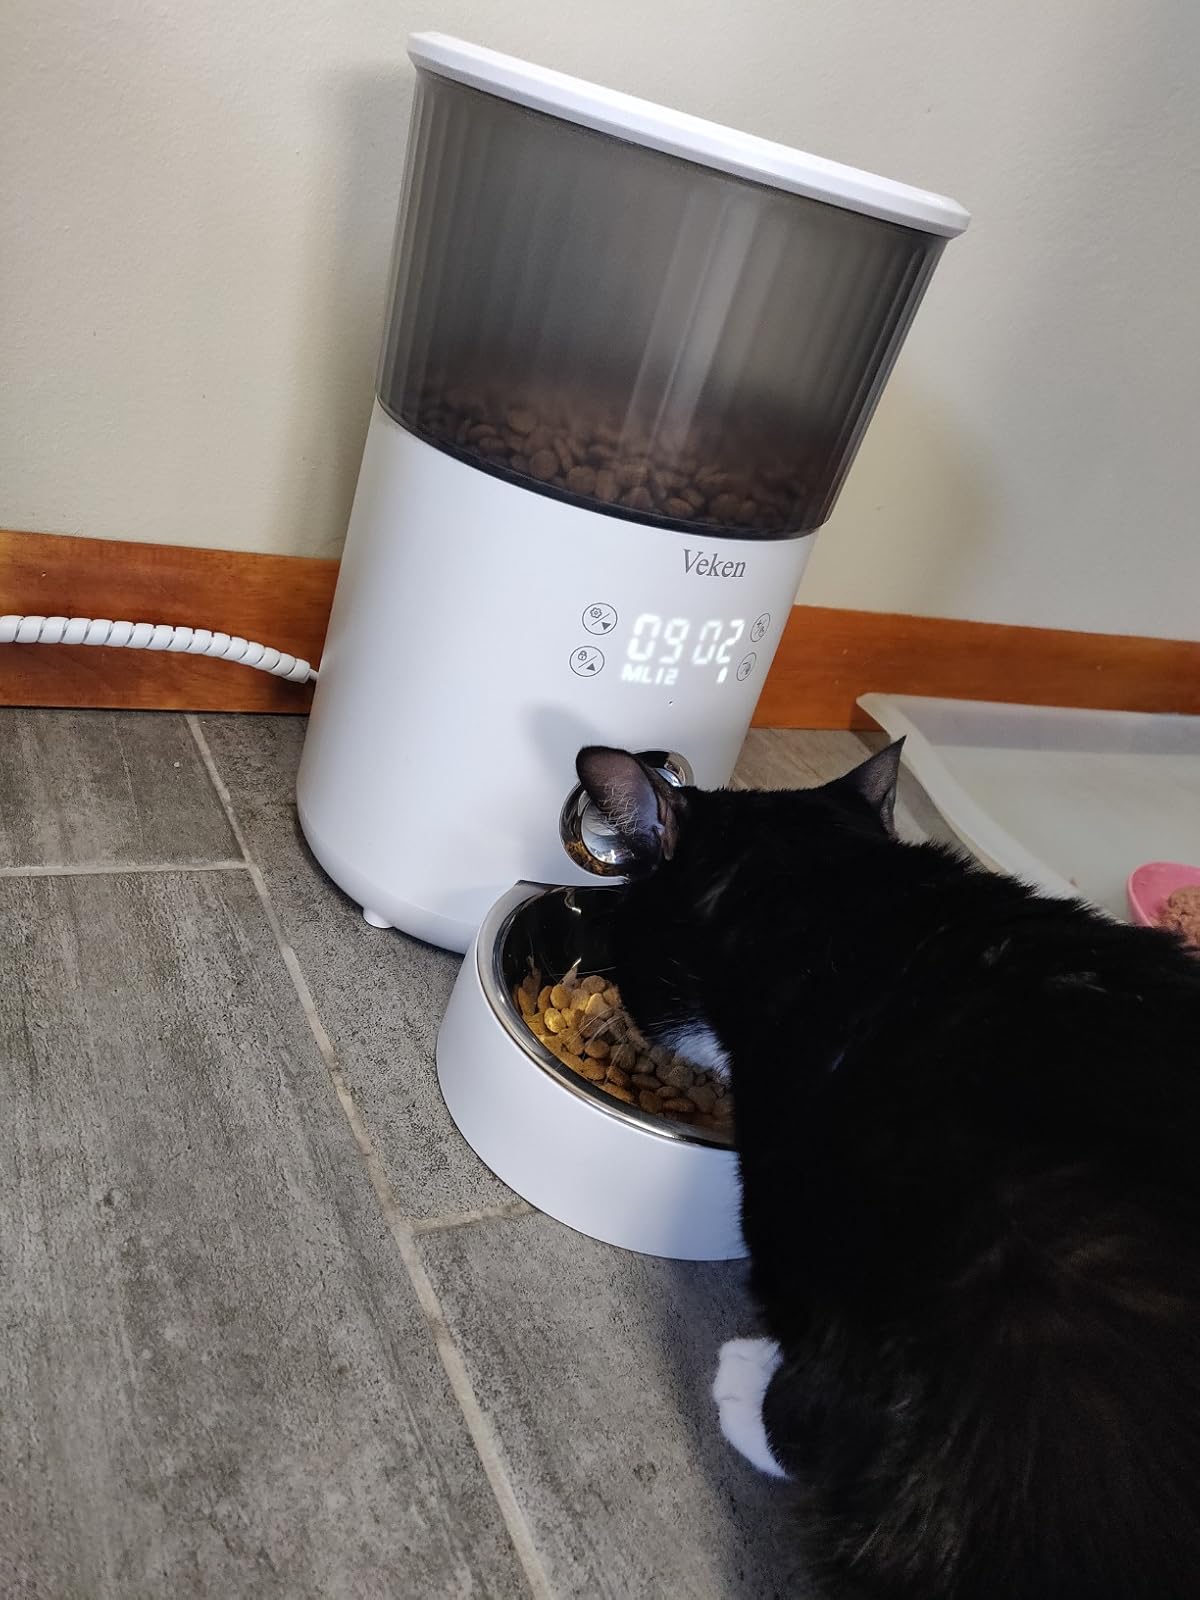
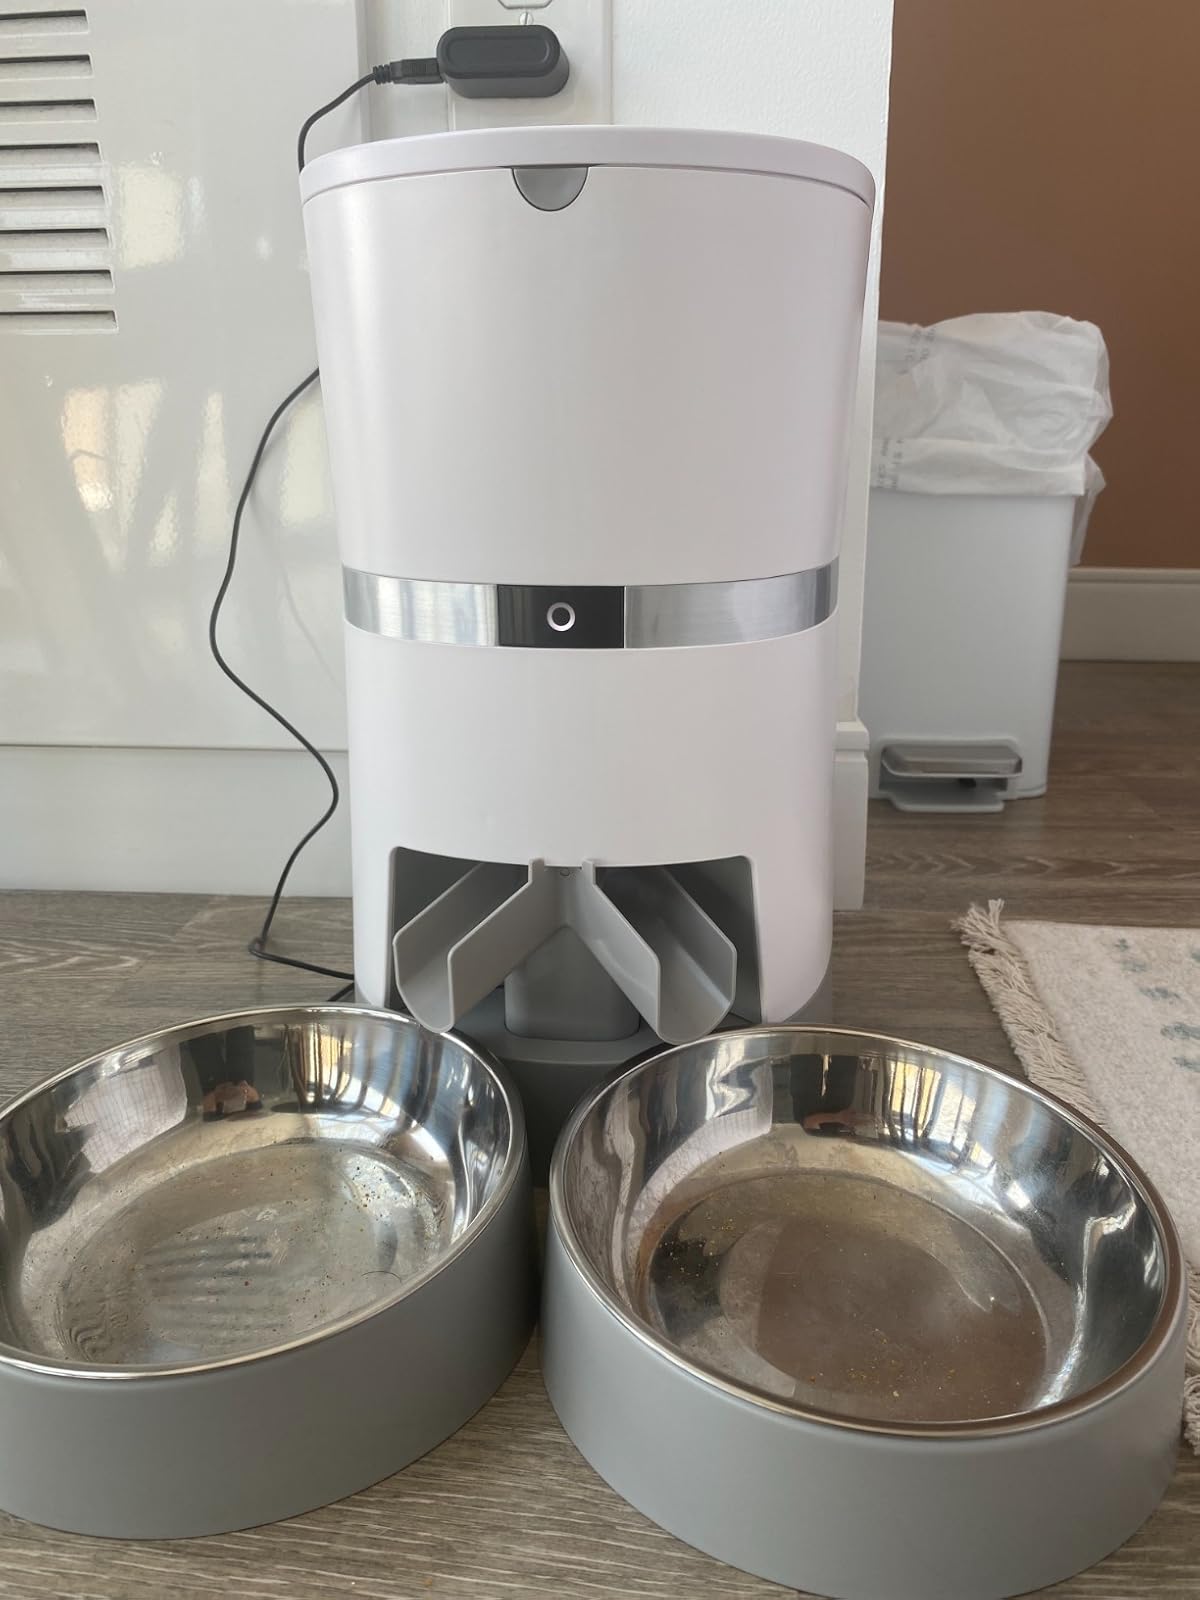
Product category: items_feeder
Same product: no